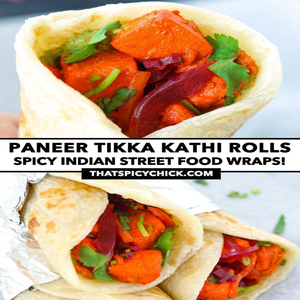
Dish: kathiroll